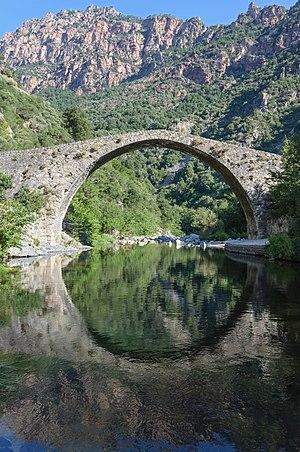
Le pont génois de Pianella sur la rivière de Porto (Ota, Corse-du-Sud, France)
Une arche est un élément architectural qui adopte une forme géométrique proche de l'arc. On dit aussi que c'est une voûte en arc.
L’arc est l'élément d'ossature de directrice courbe ou polygonale, qui enjambe l'espace ouvert entre deux piliers ou murs en transmettant toute la charge qu'il supporte aux appuis, moyennant une force oblique dénommée « poussée ».